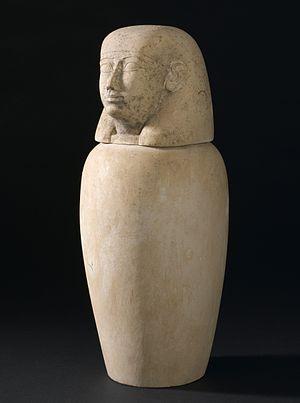
Dans l'Égypte antique, les vases canopes, au nombre de quatre, étaient destinés à recevoir les viscères embaumés du défunt. Ils étaient fabriqués en calcaire, en albâtre, en terre cuite, en céramique ou en faïence et étaient déposés près du sarcophage, dans la chambre funéraire du tombeau, sur une caisse ou une cuve.